List of Australian campaign medals

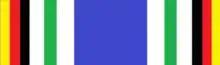
JIPTC

Permission for formal acceptance and wearing of foreign awards is given by the Governor-General on the recommendation of the Prime Minister or the Minister responsible for Australian honours.